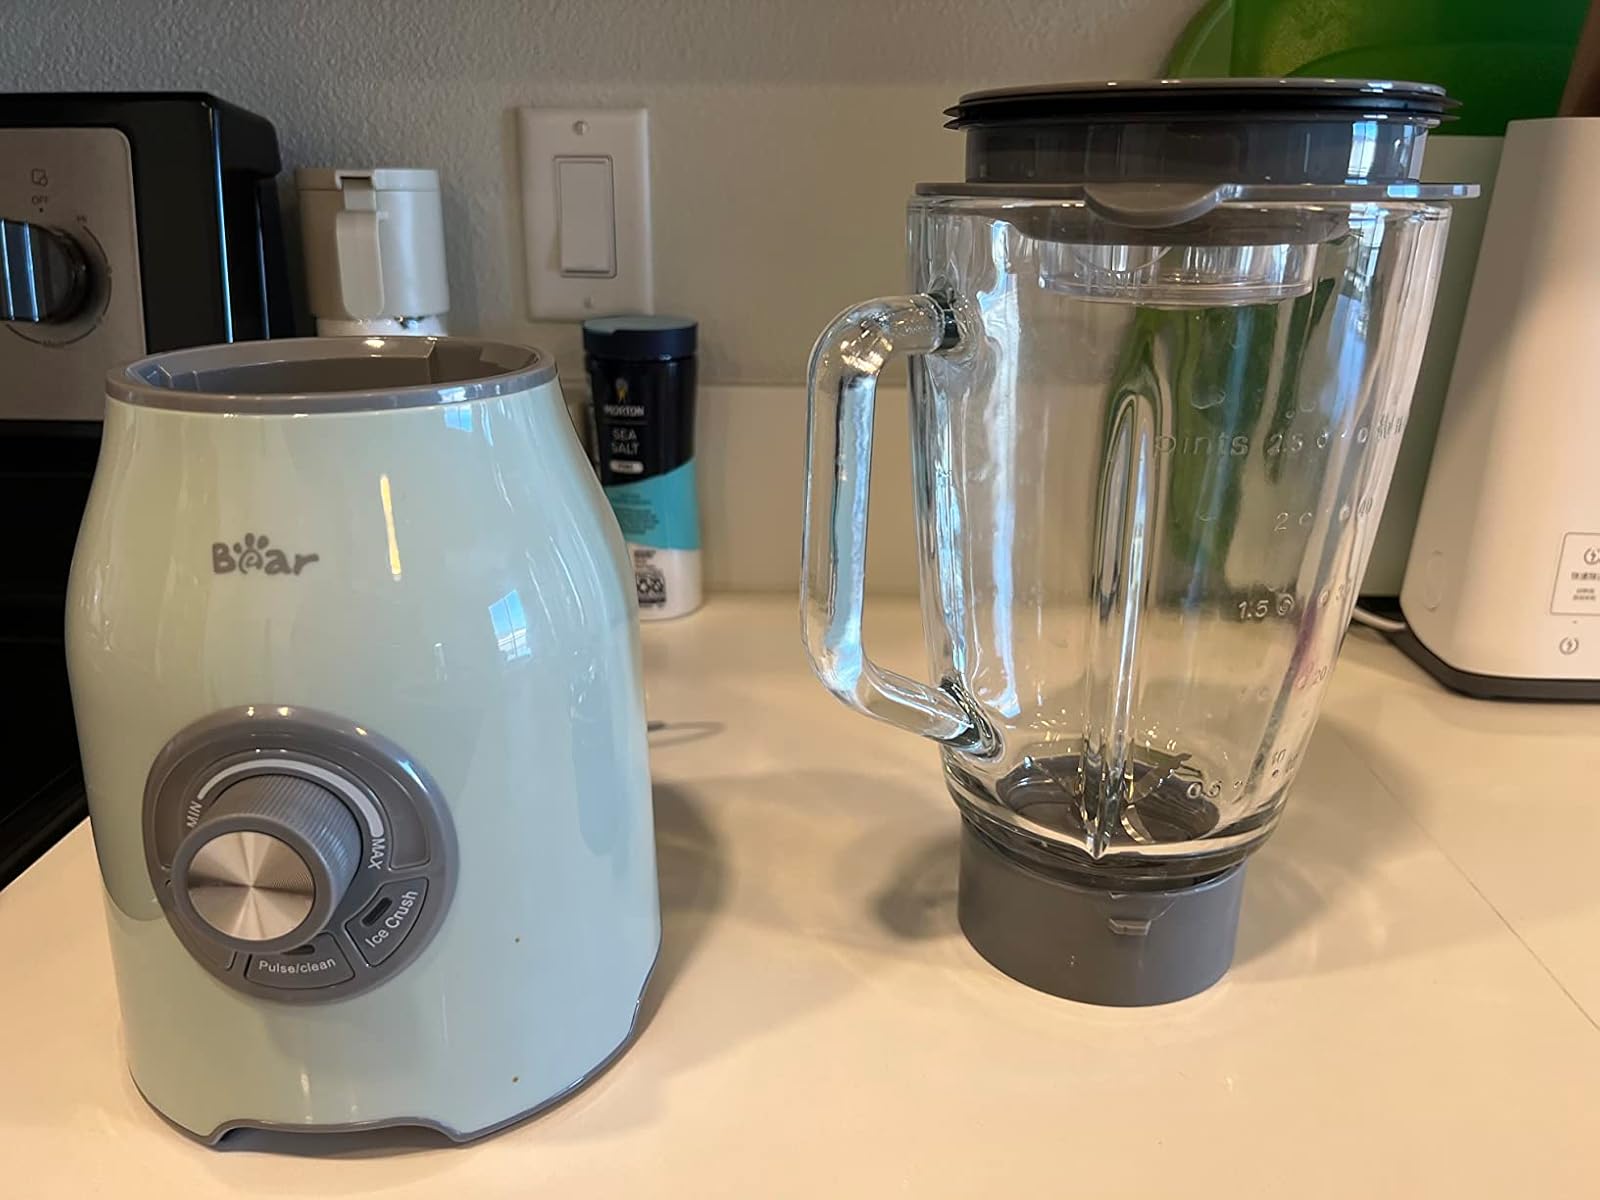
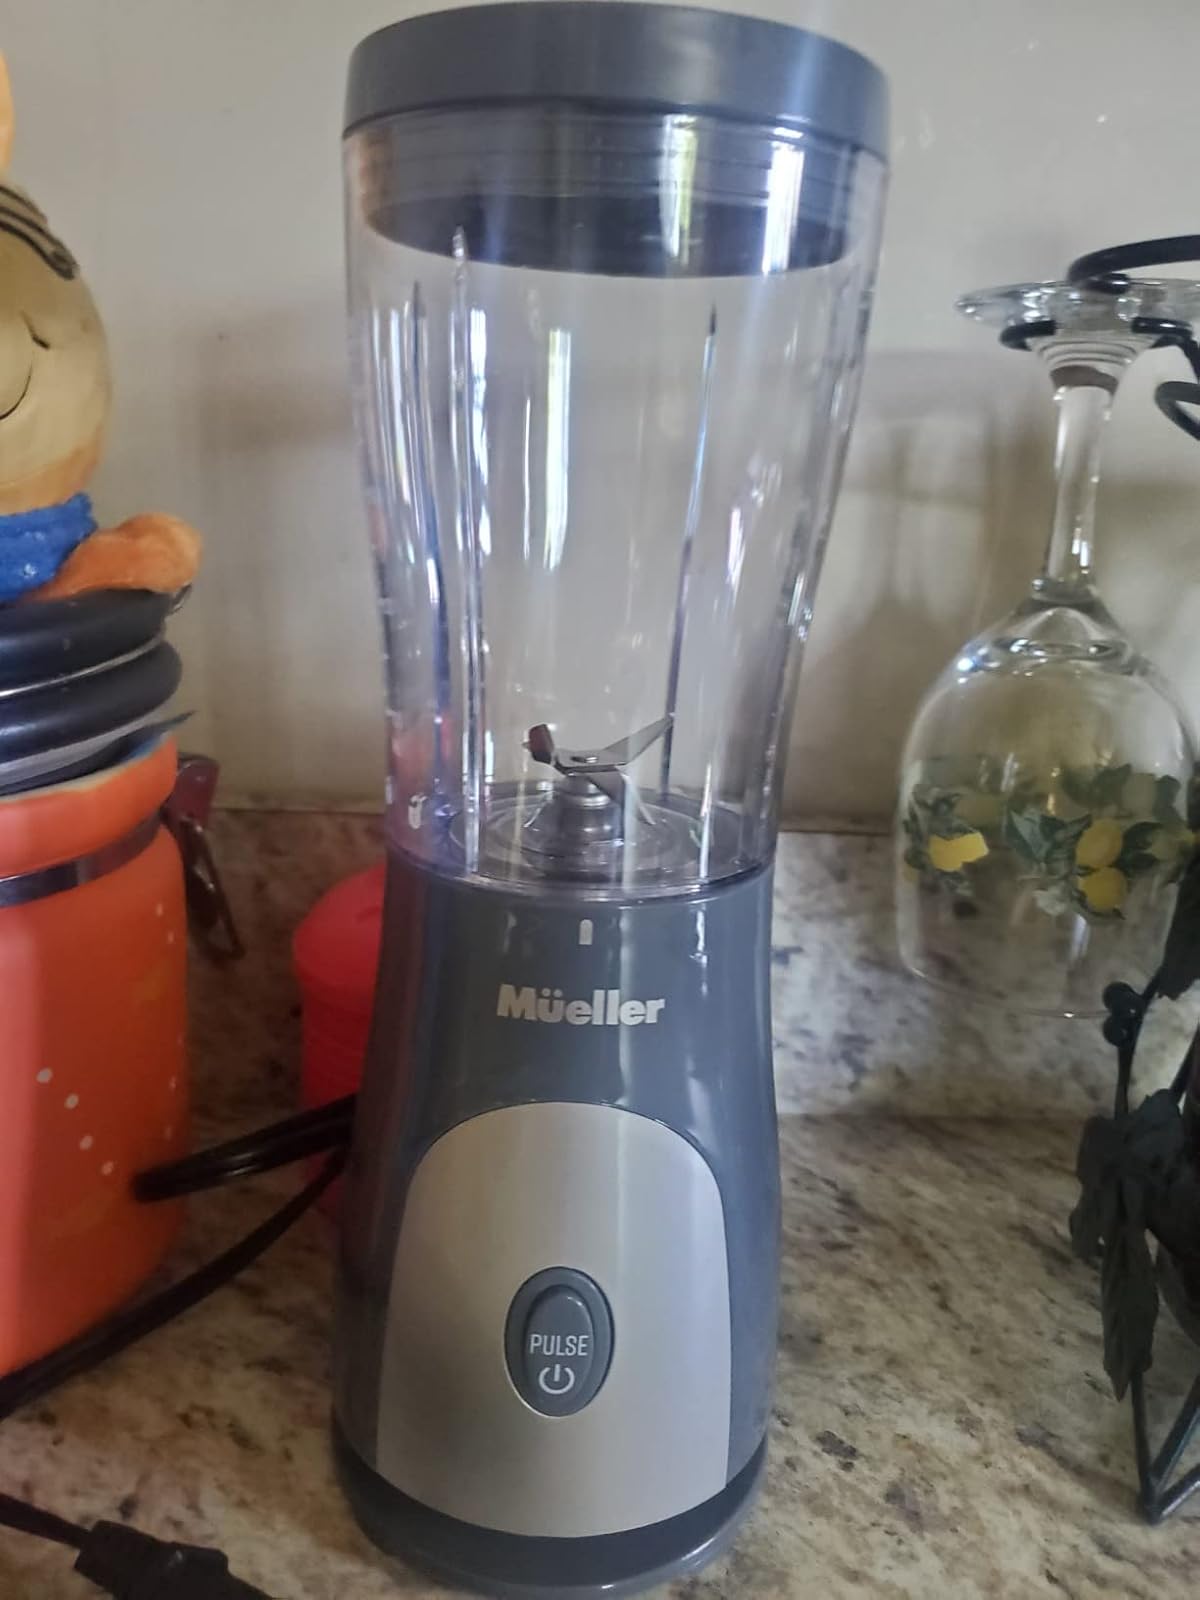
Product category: items_blender
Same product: no